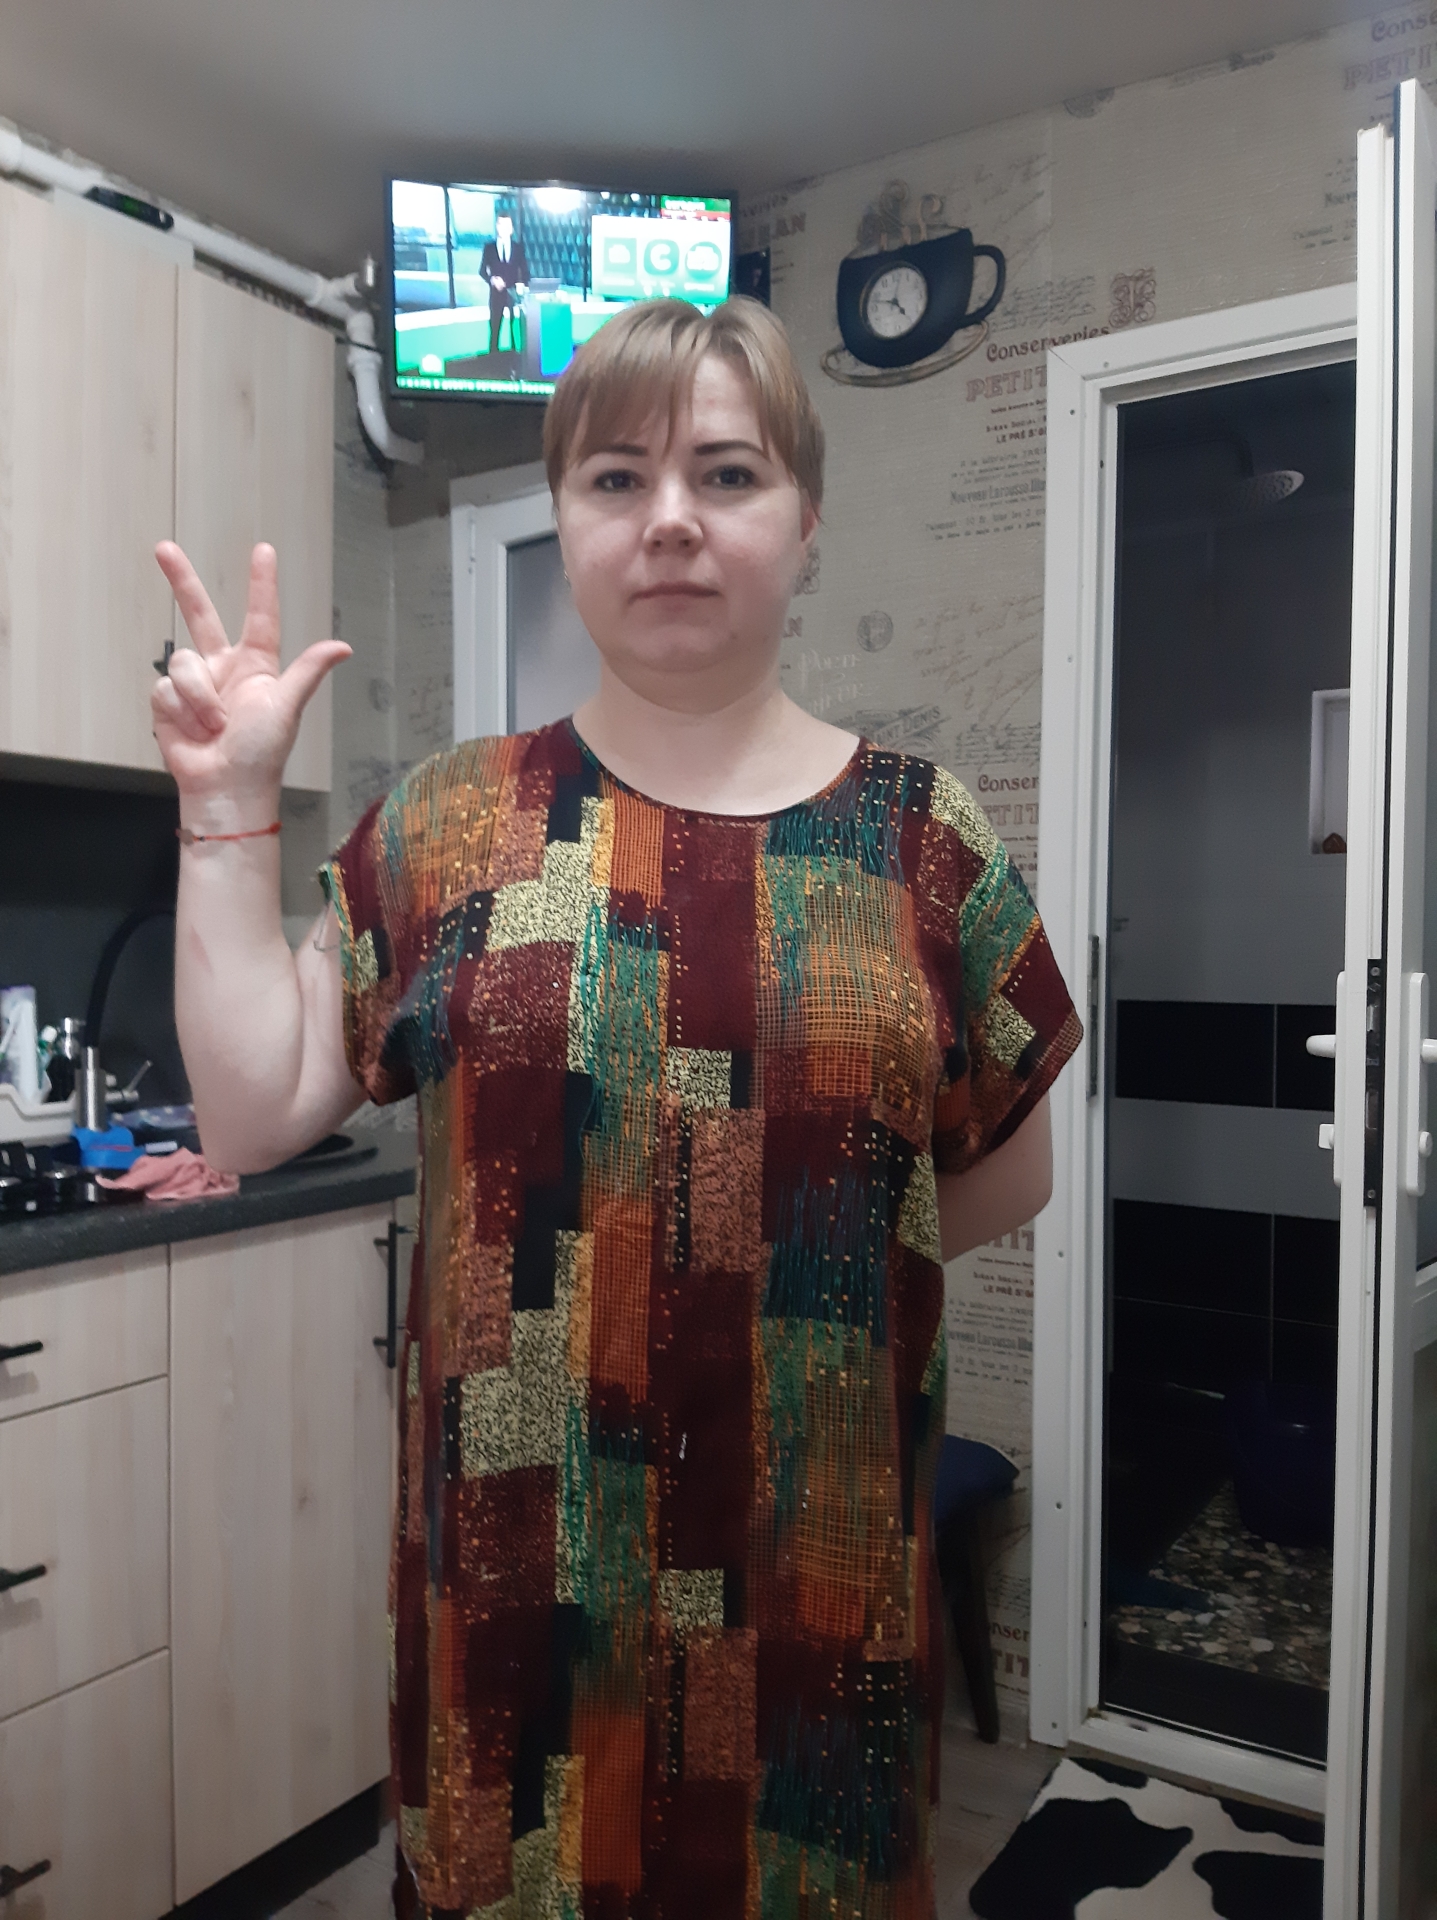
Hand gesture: three2